Eurocopter EC145

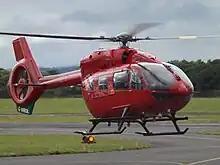
EC145 T2 with fenestron

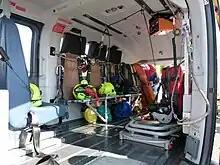
Internal view of an EC145's cabin

The EC145 was a joint development between Messerschmitt-Bölkow-Blohm, subsequently Eurocopter and Kawasaki Heavy Industries on the basis of their successful prior jointly produced BK 117 C1. Rather than pursuing an entirely clean sheet design, the forward cockpit and modern avionics of Eurocopter's EC 135 were adopted in combination with the proven BK 117's rear section; Flight International described the new helicopter, originally designed as BK 117 C2, as being "90% a combination of these two aircraft [The EC135 and BK 117 C1]". However, there were significant areas of redesign, advantages held by the EC145 over its predecessor include possessing a greater range and payload capacity, a considerably increased and uninterrupted cabin area, reduced vibration and noise emissions, and measures to simplify maintenance and minimise operational costs. The noise signature of the EC145 is reportedly 60% lower than that of the BK 117 C1.